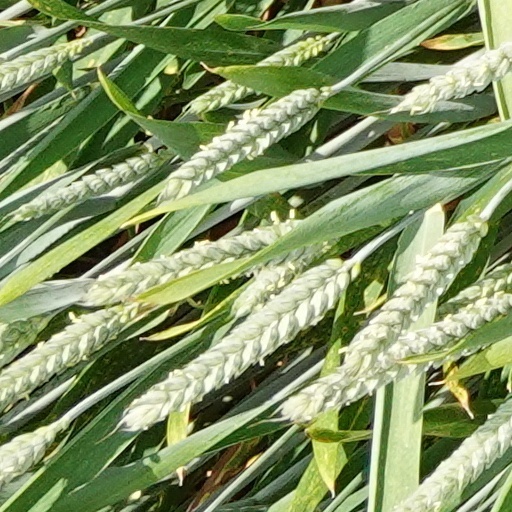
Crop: wheat